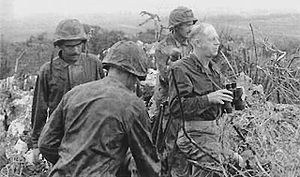
Merritt A. Edson / 2. verdenskrig / Mere overordnede poster og flere slag
Brigadegeneral Edson ser ud over frontlinjen på  Tinian
"Generalmajor Merritt Austin Edson, kaldet ""Red Mike"", var en amerikansk general i United States Marine Corps. Blandt de udmærkelser han modtog kan nævnes Medal of Honor, to Navy Cross, en Silver Star og to Legion of Merit. Han er mest kendt for slaget ved Edson's Ridge under slaget om Guadalcanal under 2. verdenskrig.